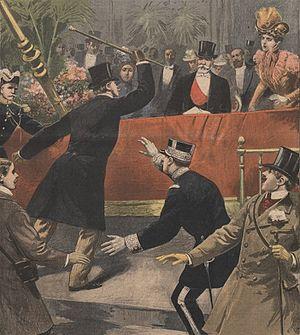
""Les incidents d'Auteuil. Agression contre le Président de la République."""
Isidore-Fernand Chevreau, baron de Christiani, né à Corbeil le 16 janvier 1857 et mort à Paris le 30 juin 1928, est un militant monarchiste et antidreyfusard français, connu pour avoir agressé le Président de la République française, Émile Loubet, à l'hippodrome d'Auteuil le 4 juin 1899.